Gemelos sin cura

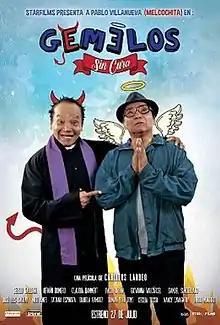
Theatrical release poster

Gemelos sin cura is a 2017 Peruvian comedy film directed by Carlos Landeo and written by Liliana Alvarez. It stars Pablo 'Melcochita' Villanueva in his acting debut in a film. It premiered on July 27, 2017 in Peruvian theaters.